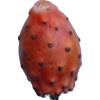
Label: cactus_fruit_red